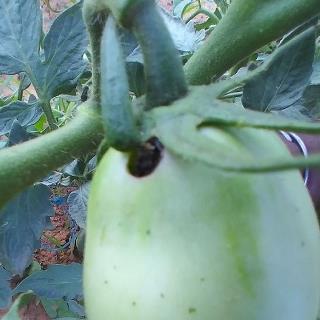
Crop: Tomato
Condition: helicoverpa-armigera-p